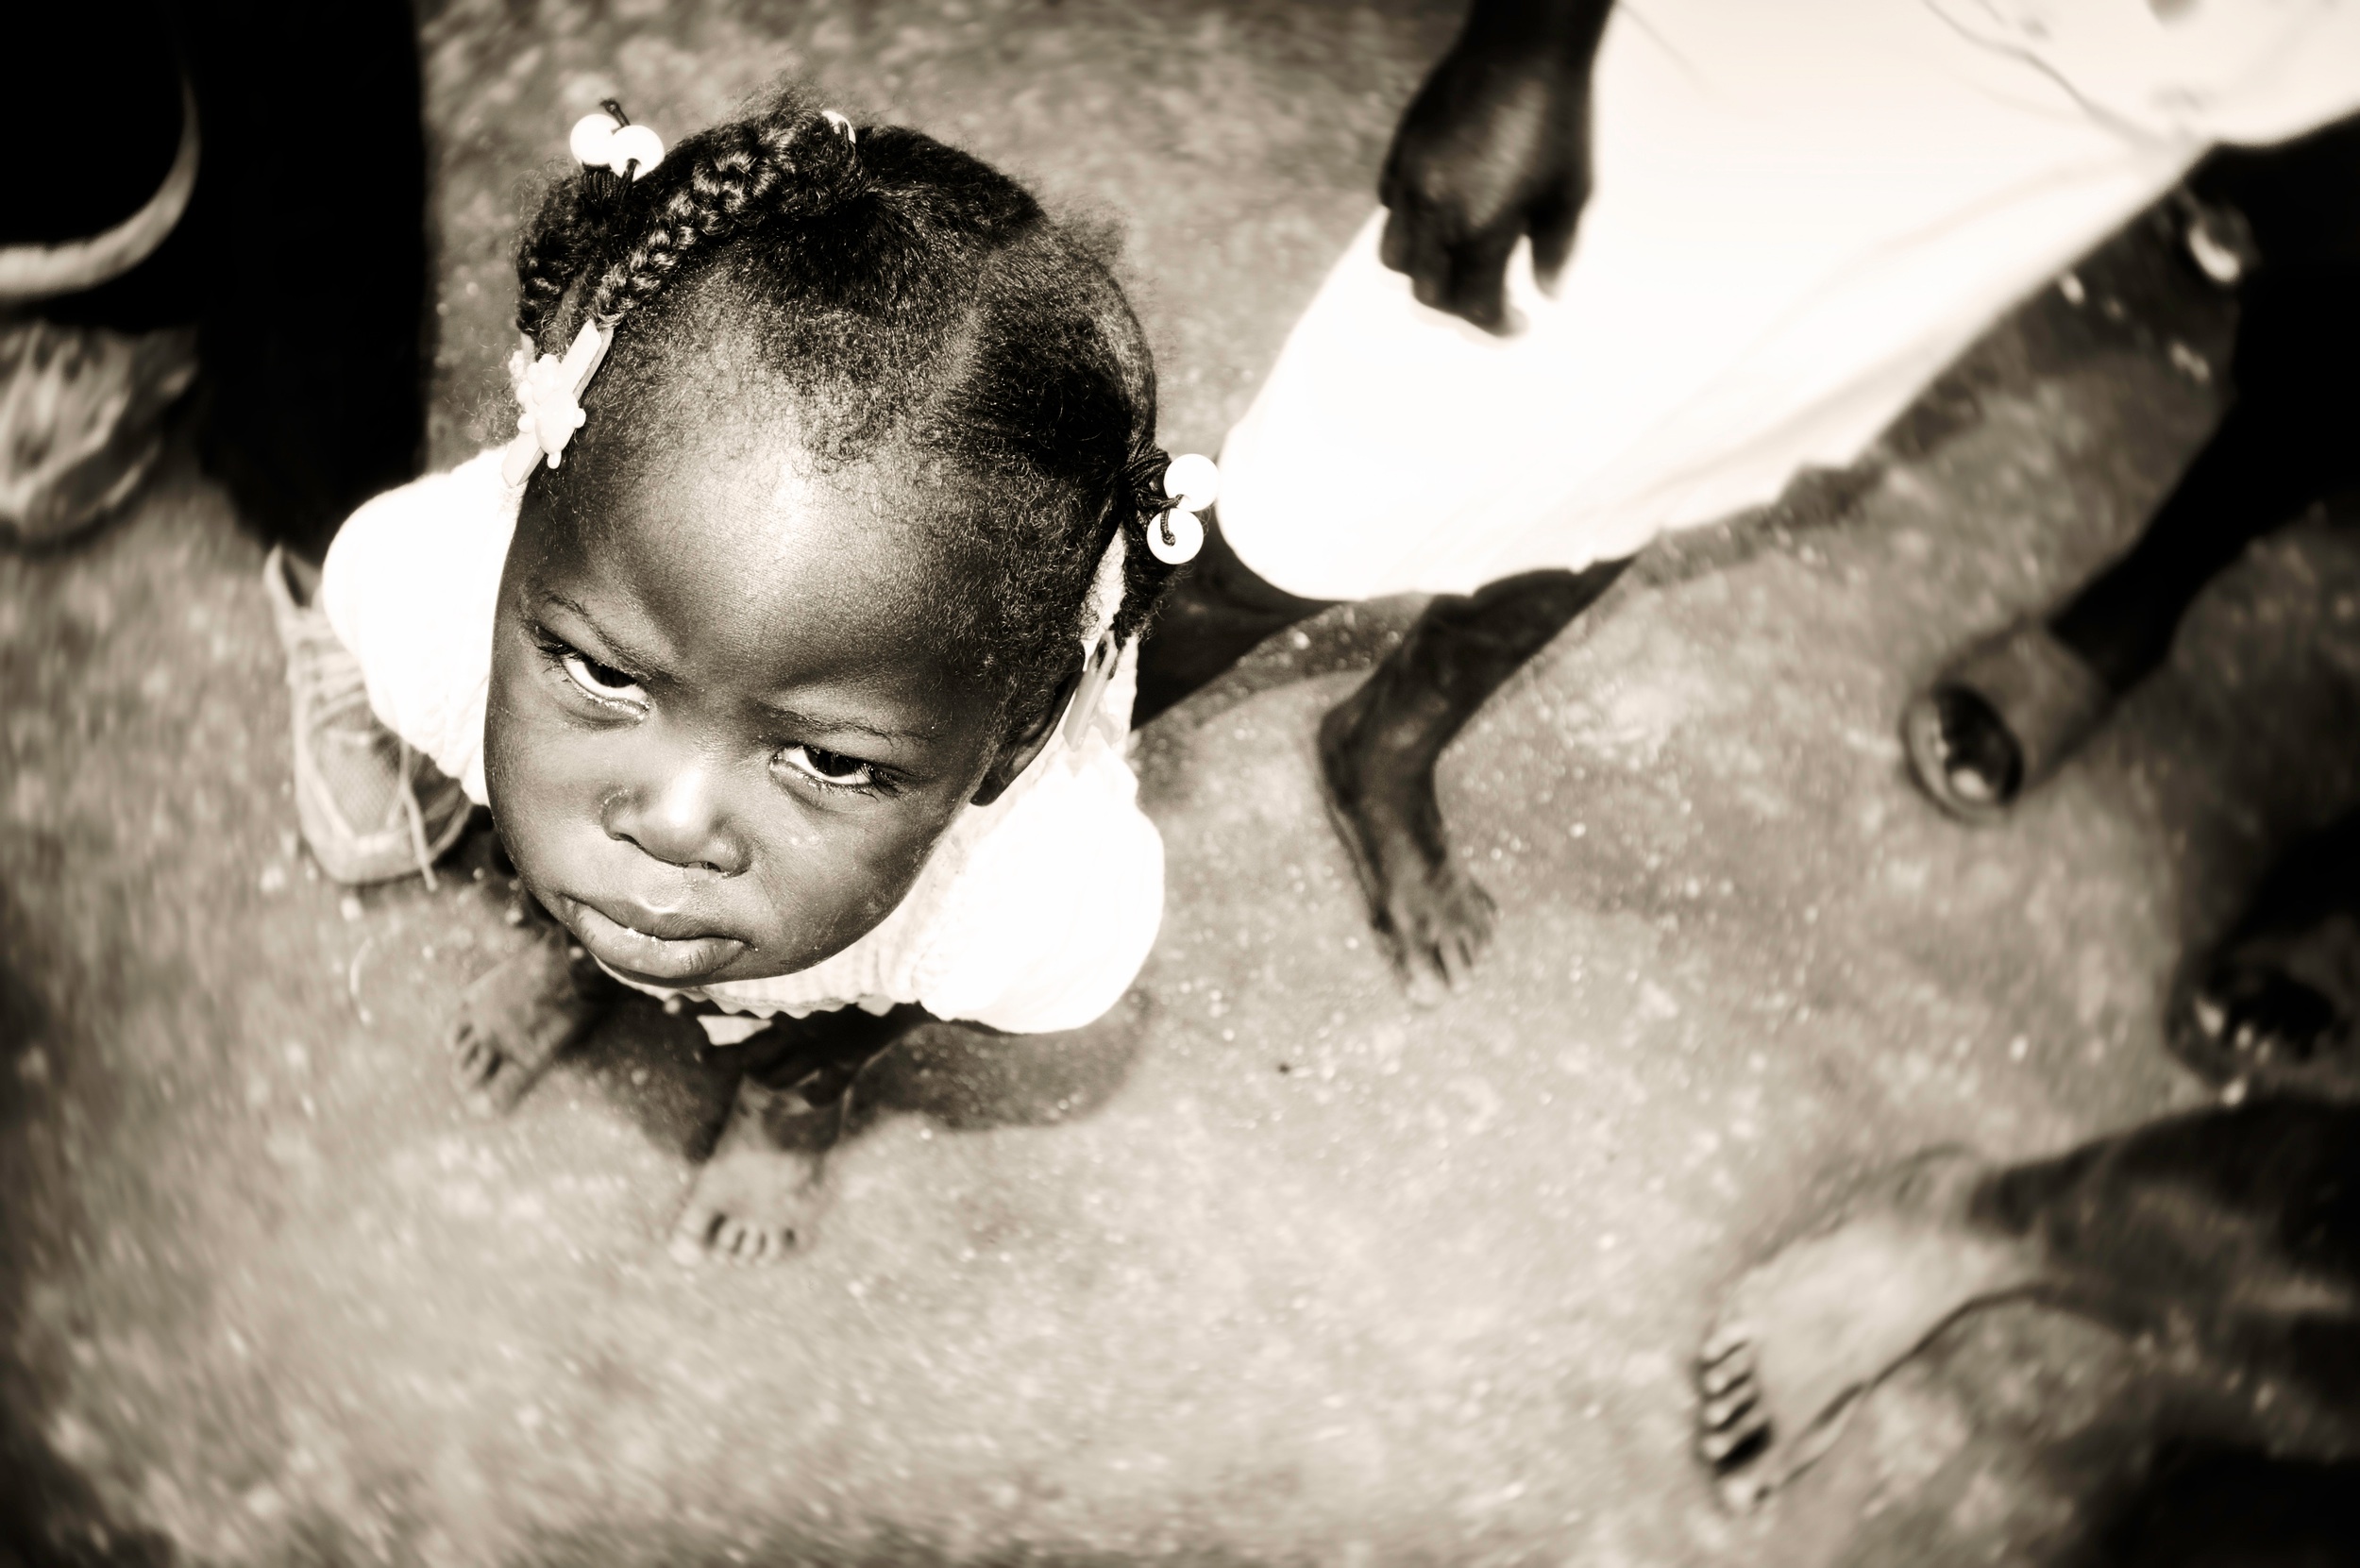
person, black and white, people, photography, portrait, child, black, monochrome, ceremony, infant, photograph, monochrome photography, portrait photography